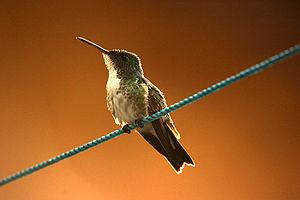
L'Ariane vert-doré est une espèce de colibris.